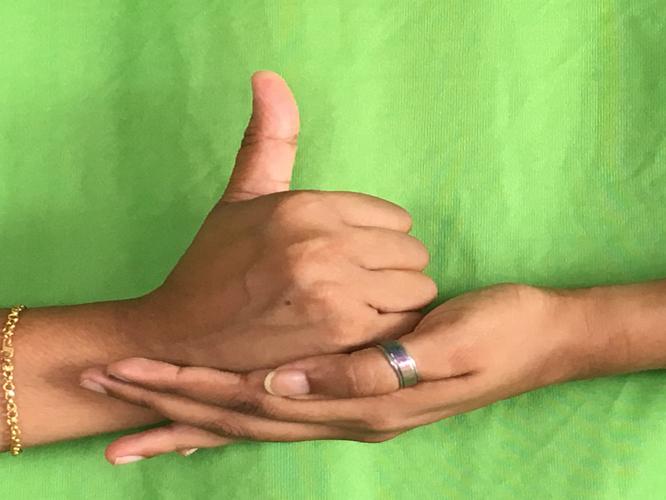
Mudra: Shivalinga
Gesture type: double_hand